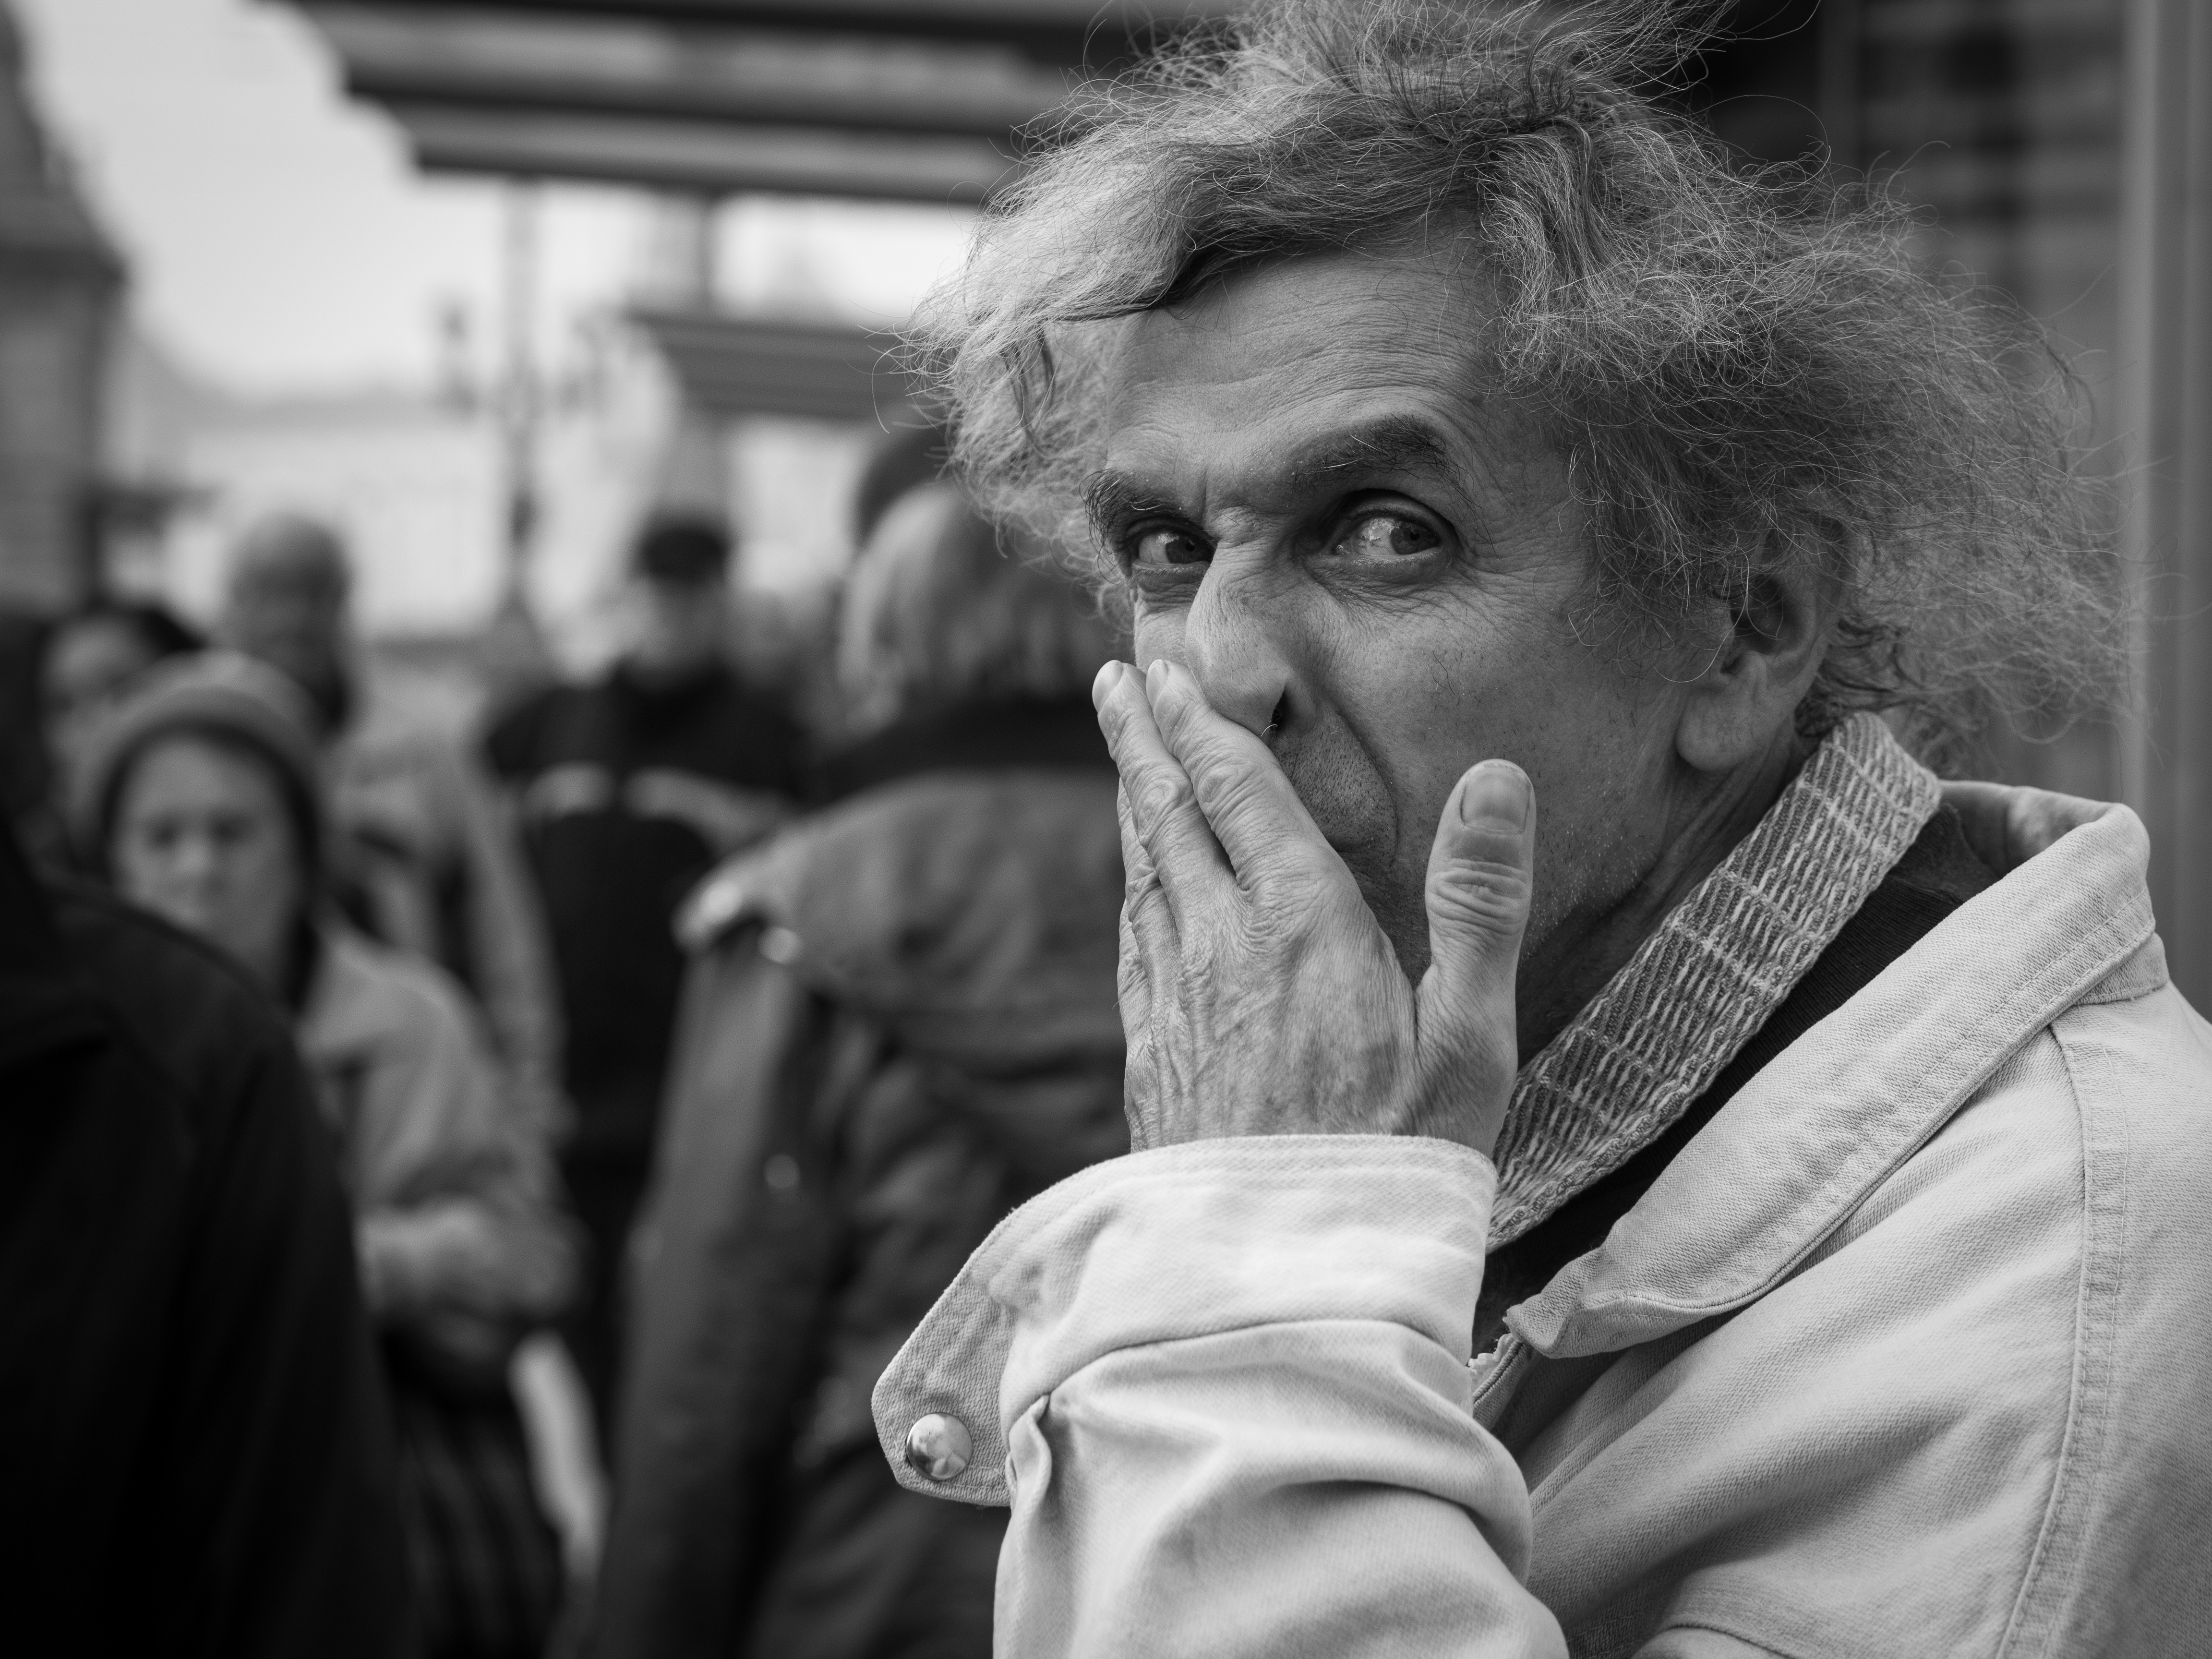
man, person, black and white, people, white, street, photography, ebook, male, portrait, training, black, monochrome, conversation, streetphotography, flickr, thomas, video, olympus, photograph, omd, fuji, leica, monochrom, leuthard, hcb, thomasleuthard, monochrome photography